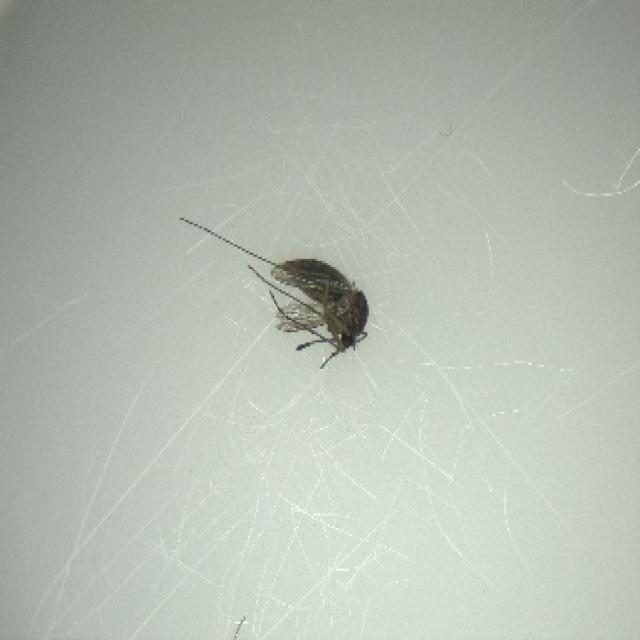
Species: culex_tritaeniorhynchus